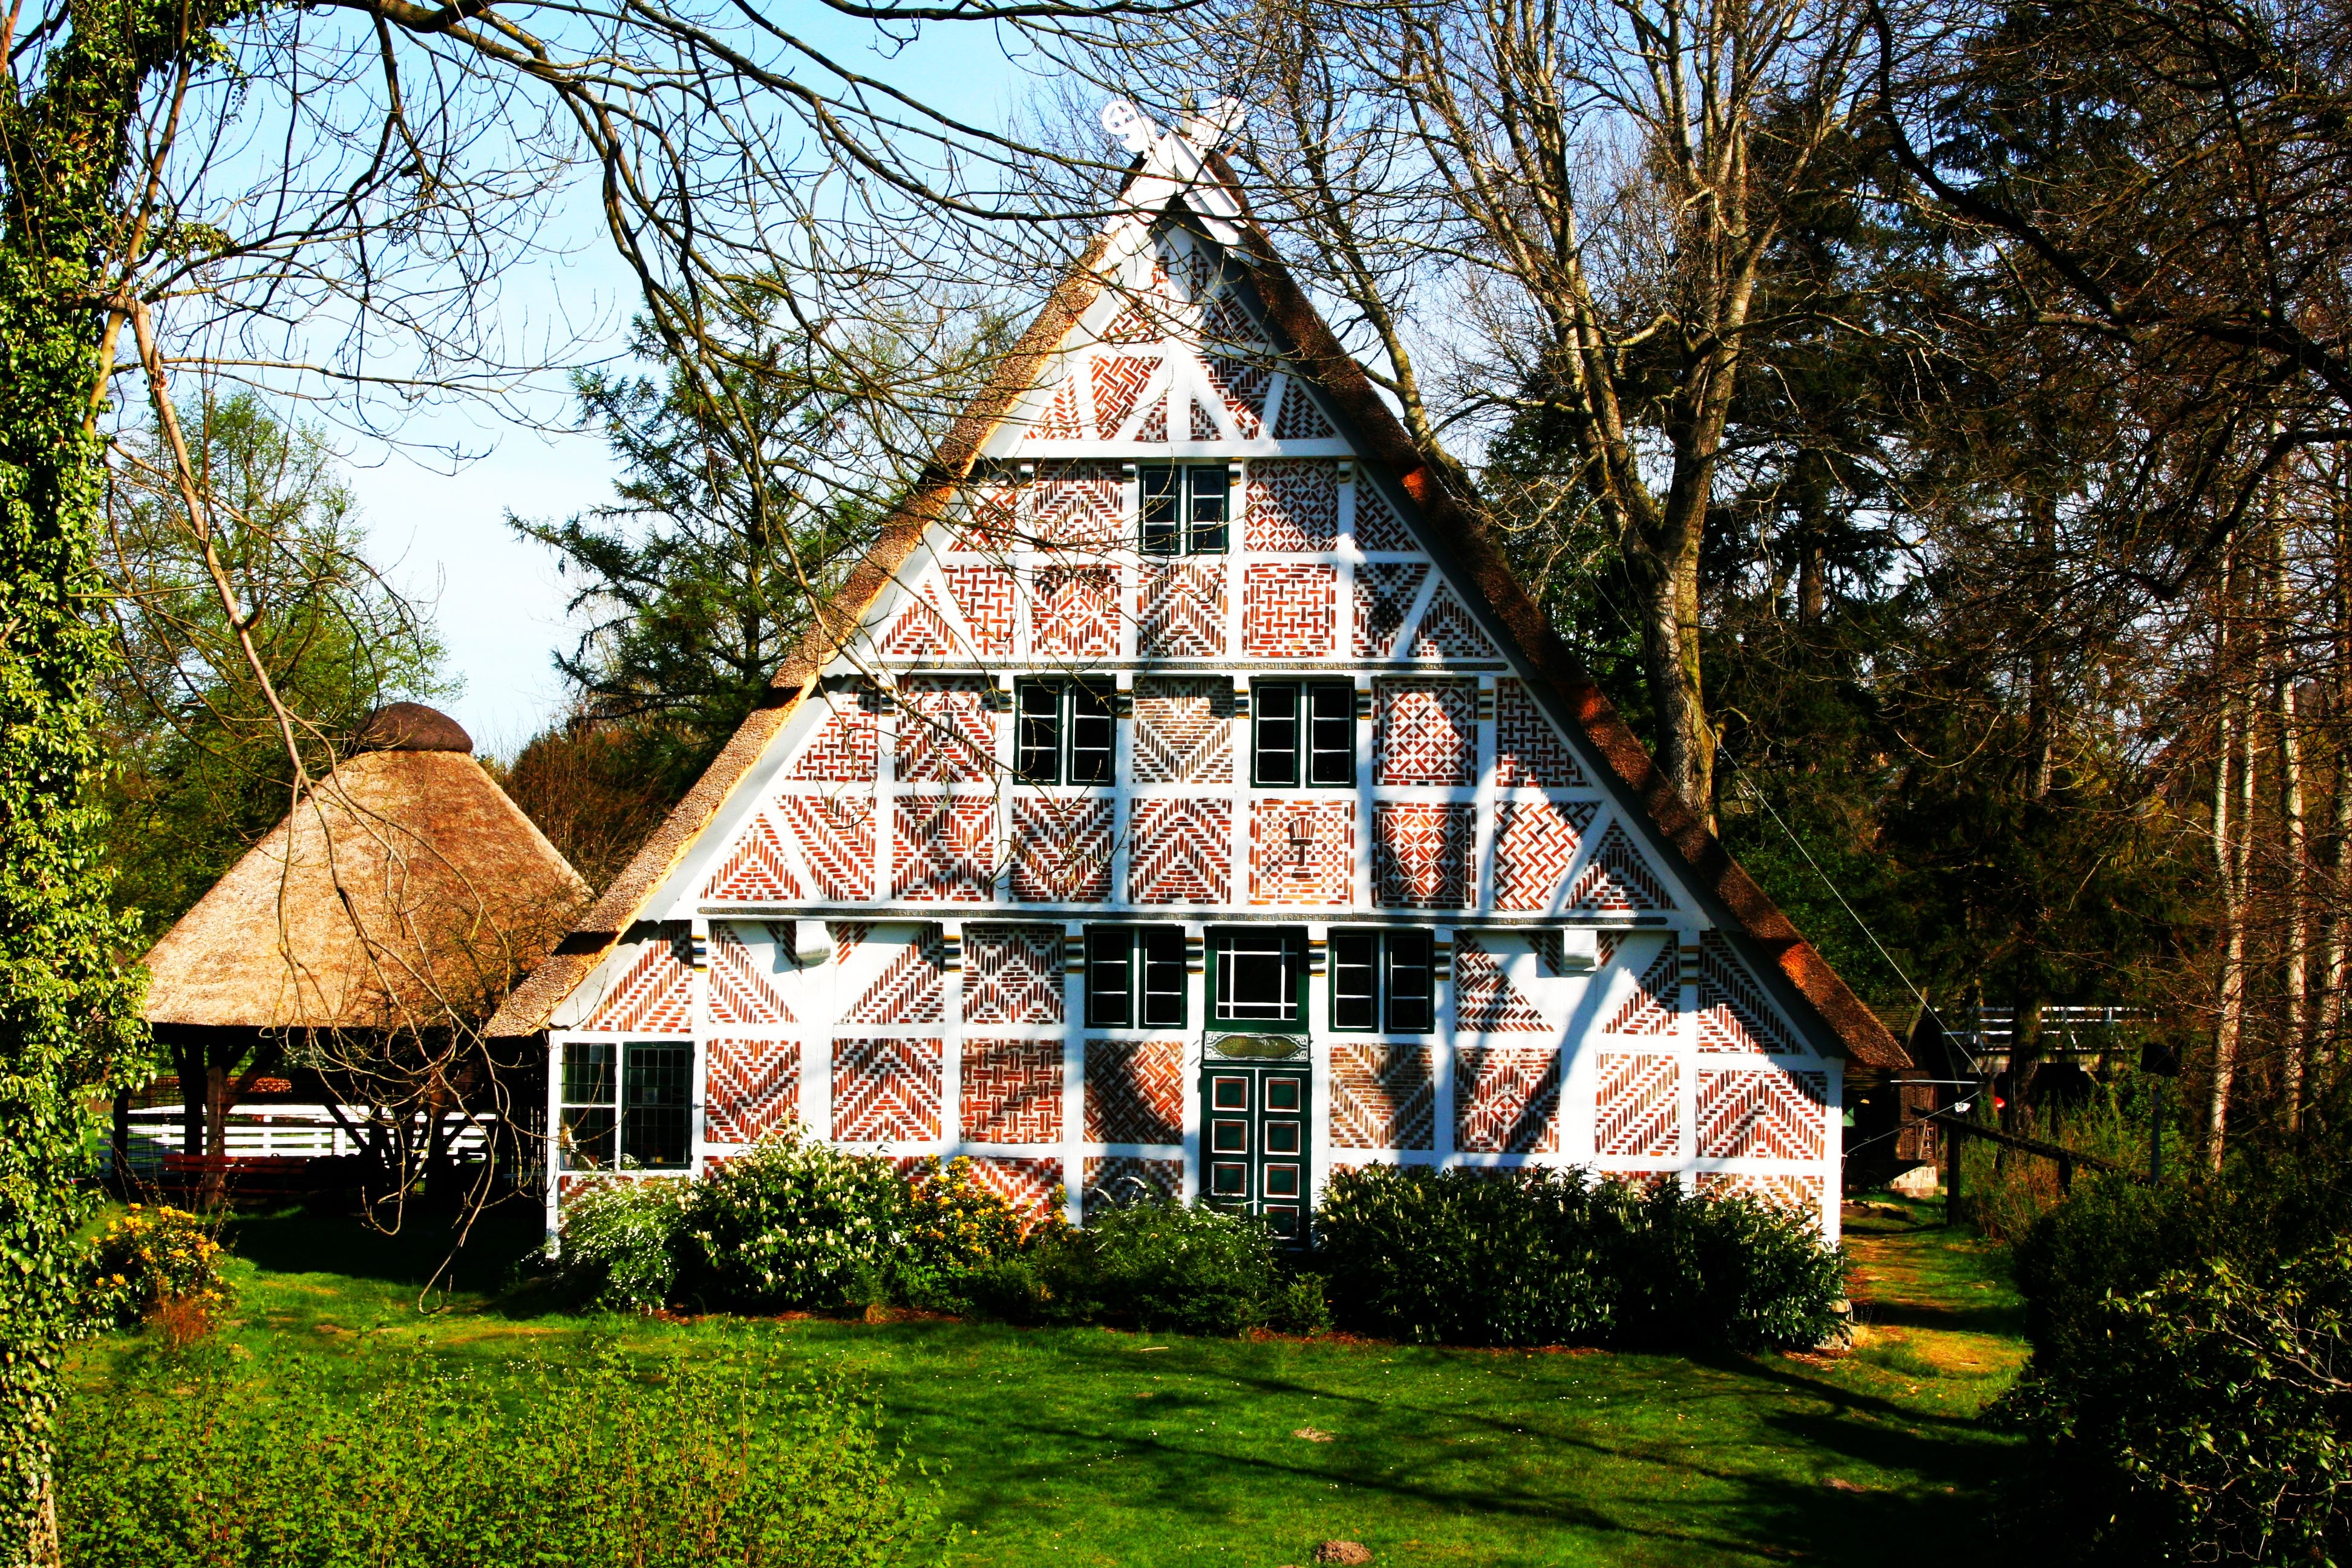
tree, nature, architecture, house, building, old, city, atmosphere, home, cottage, autumn, garden, places of interest, old town, estate, mood, historically, destination, rural area, old country, thatched cottage, cultural sites